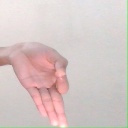
अक्षर: ज्ञ